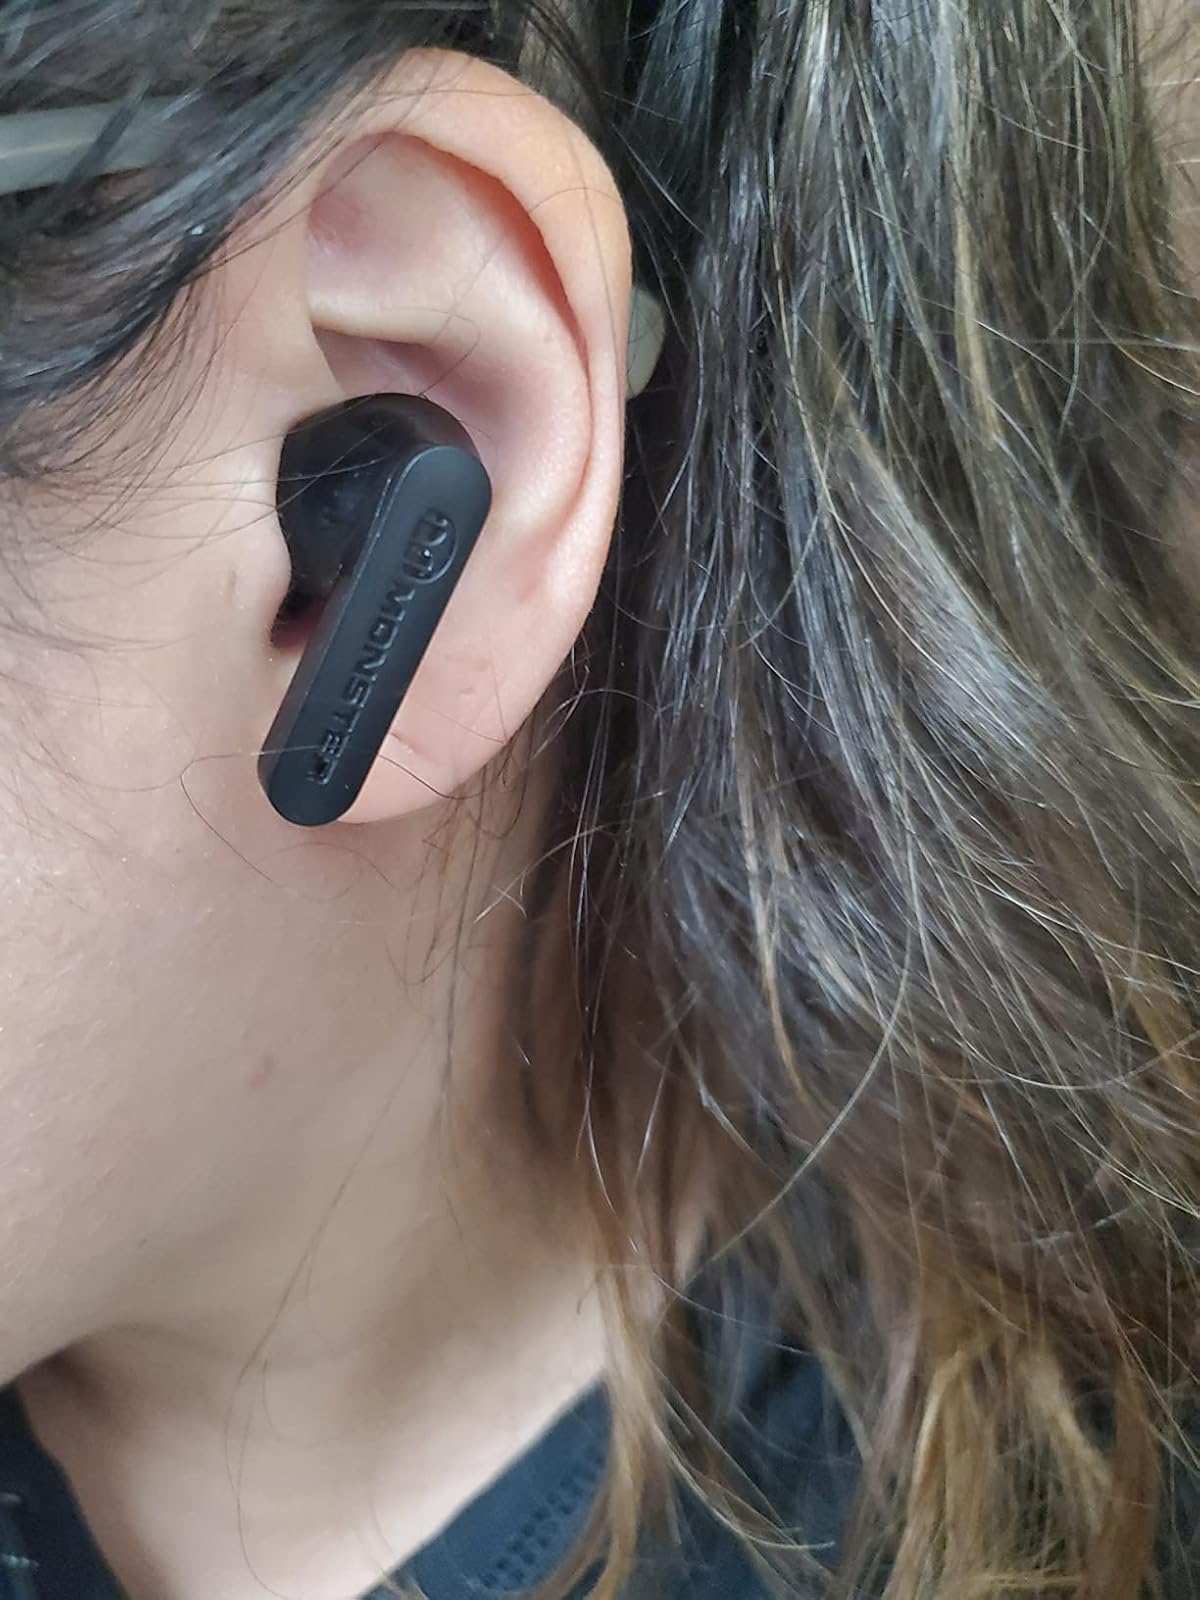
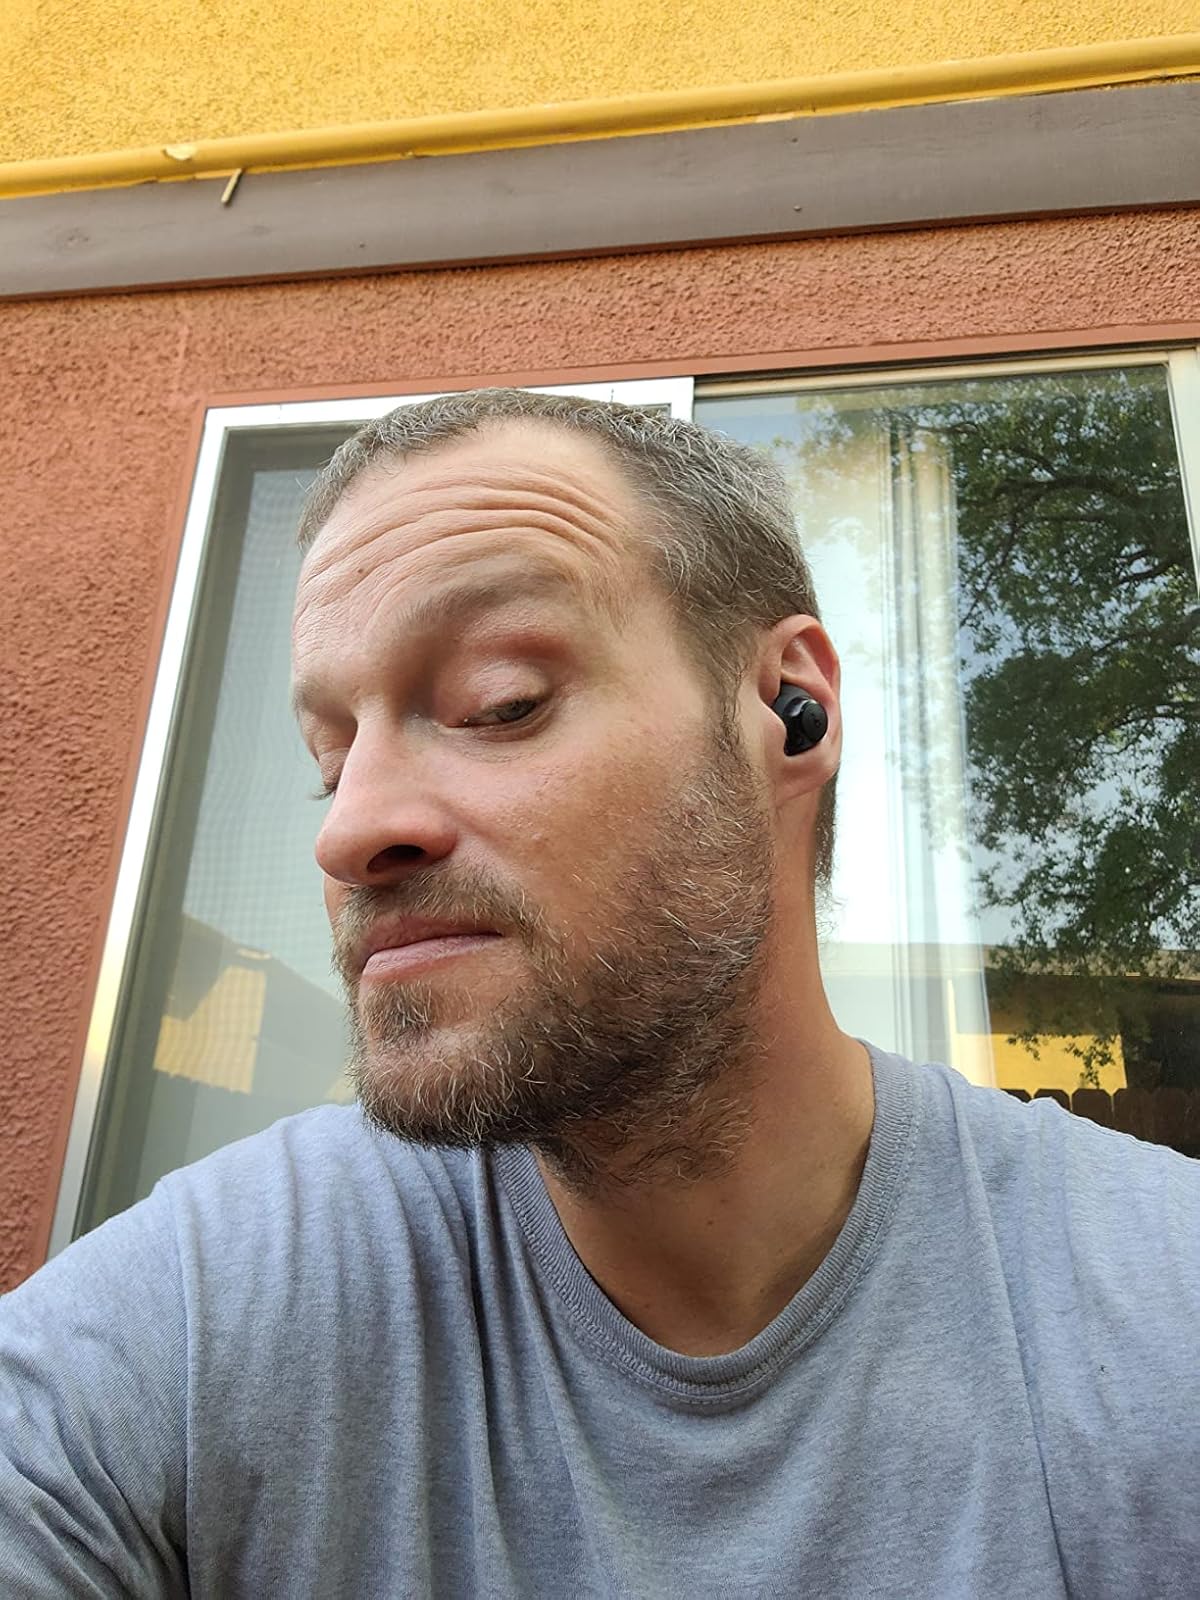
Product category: earbuds
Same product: no